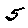
Label: 5